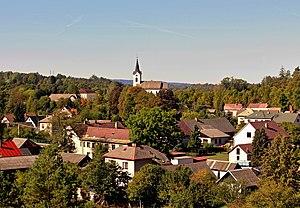
Líšnice est une commune du district d'Ústí nad Orlicí, dans la région de Pardubice, en République tchèque. Sa population s'élevait à 743 habitants en 2017.